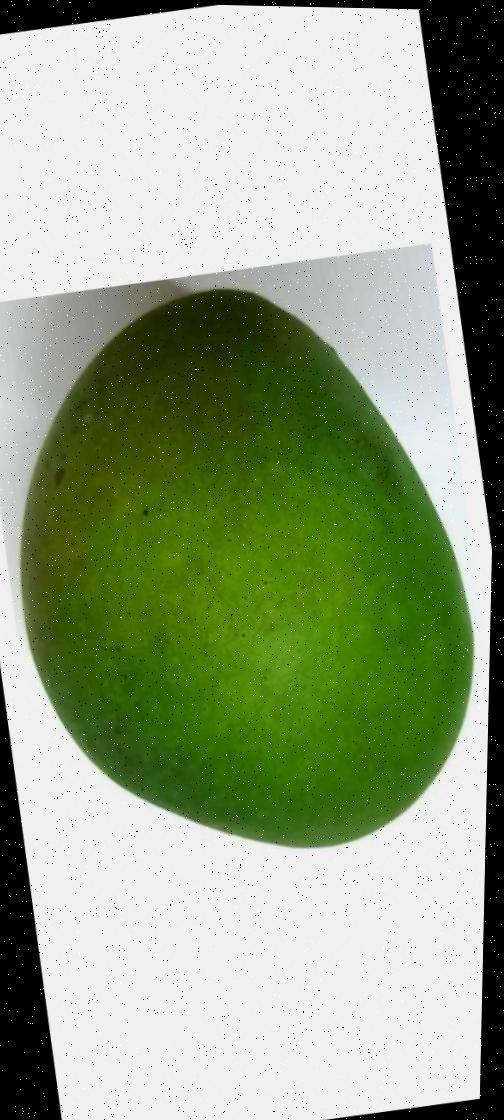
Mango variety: Harivanga